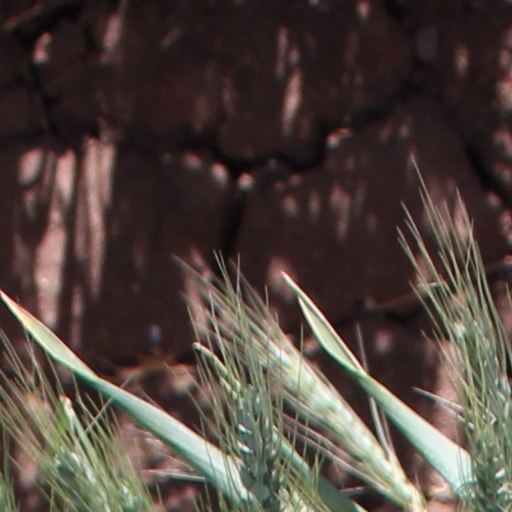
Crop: wheat